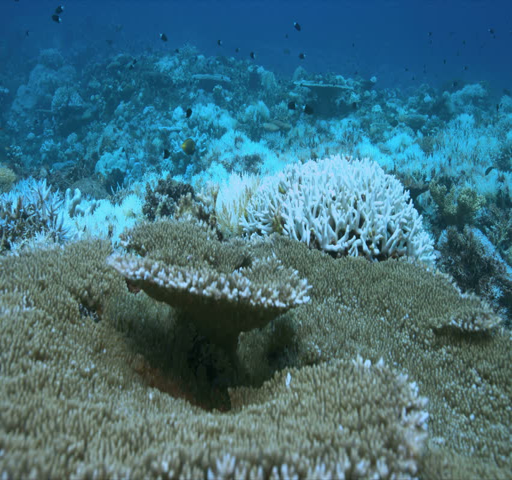
a coral reef dies coral bleaching